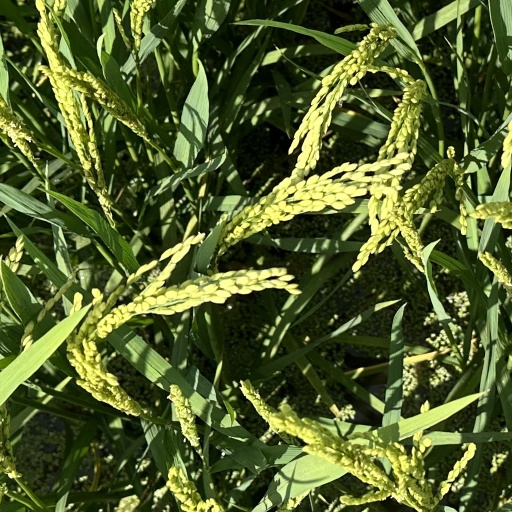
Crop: rice